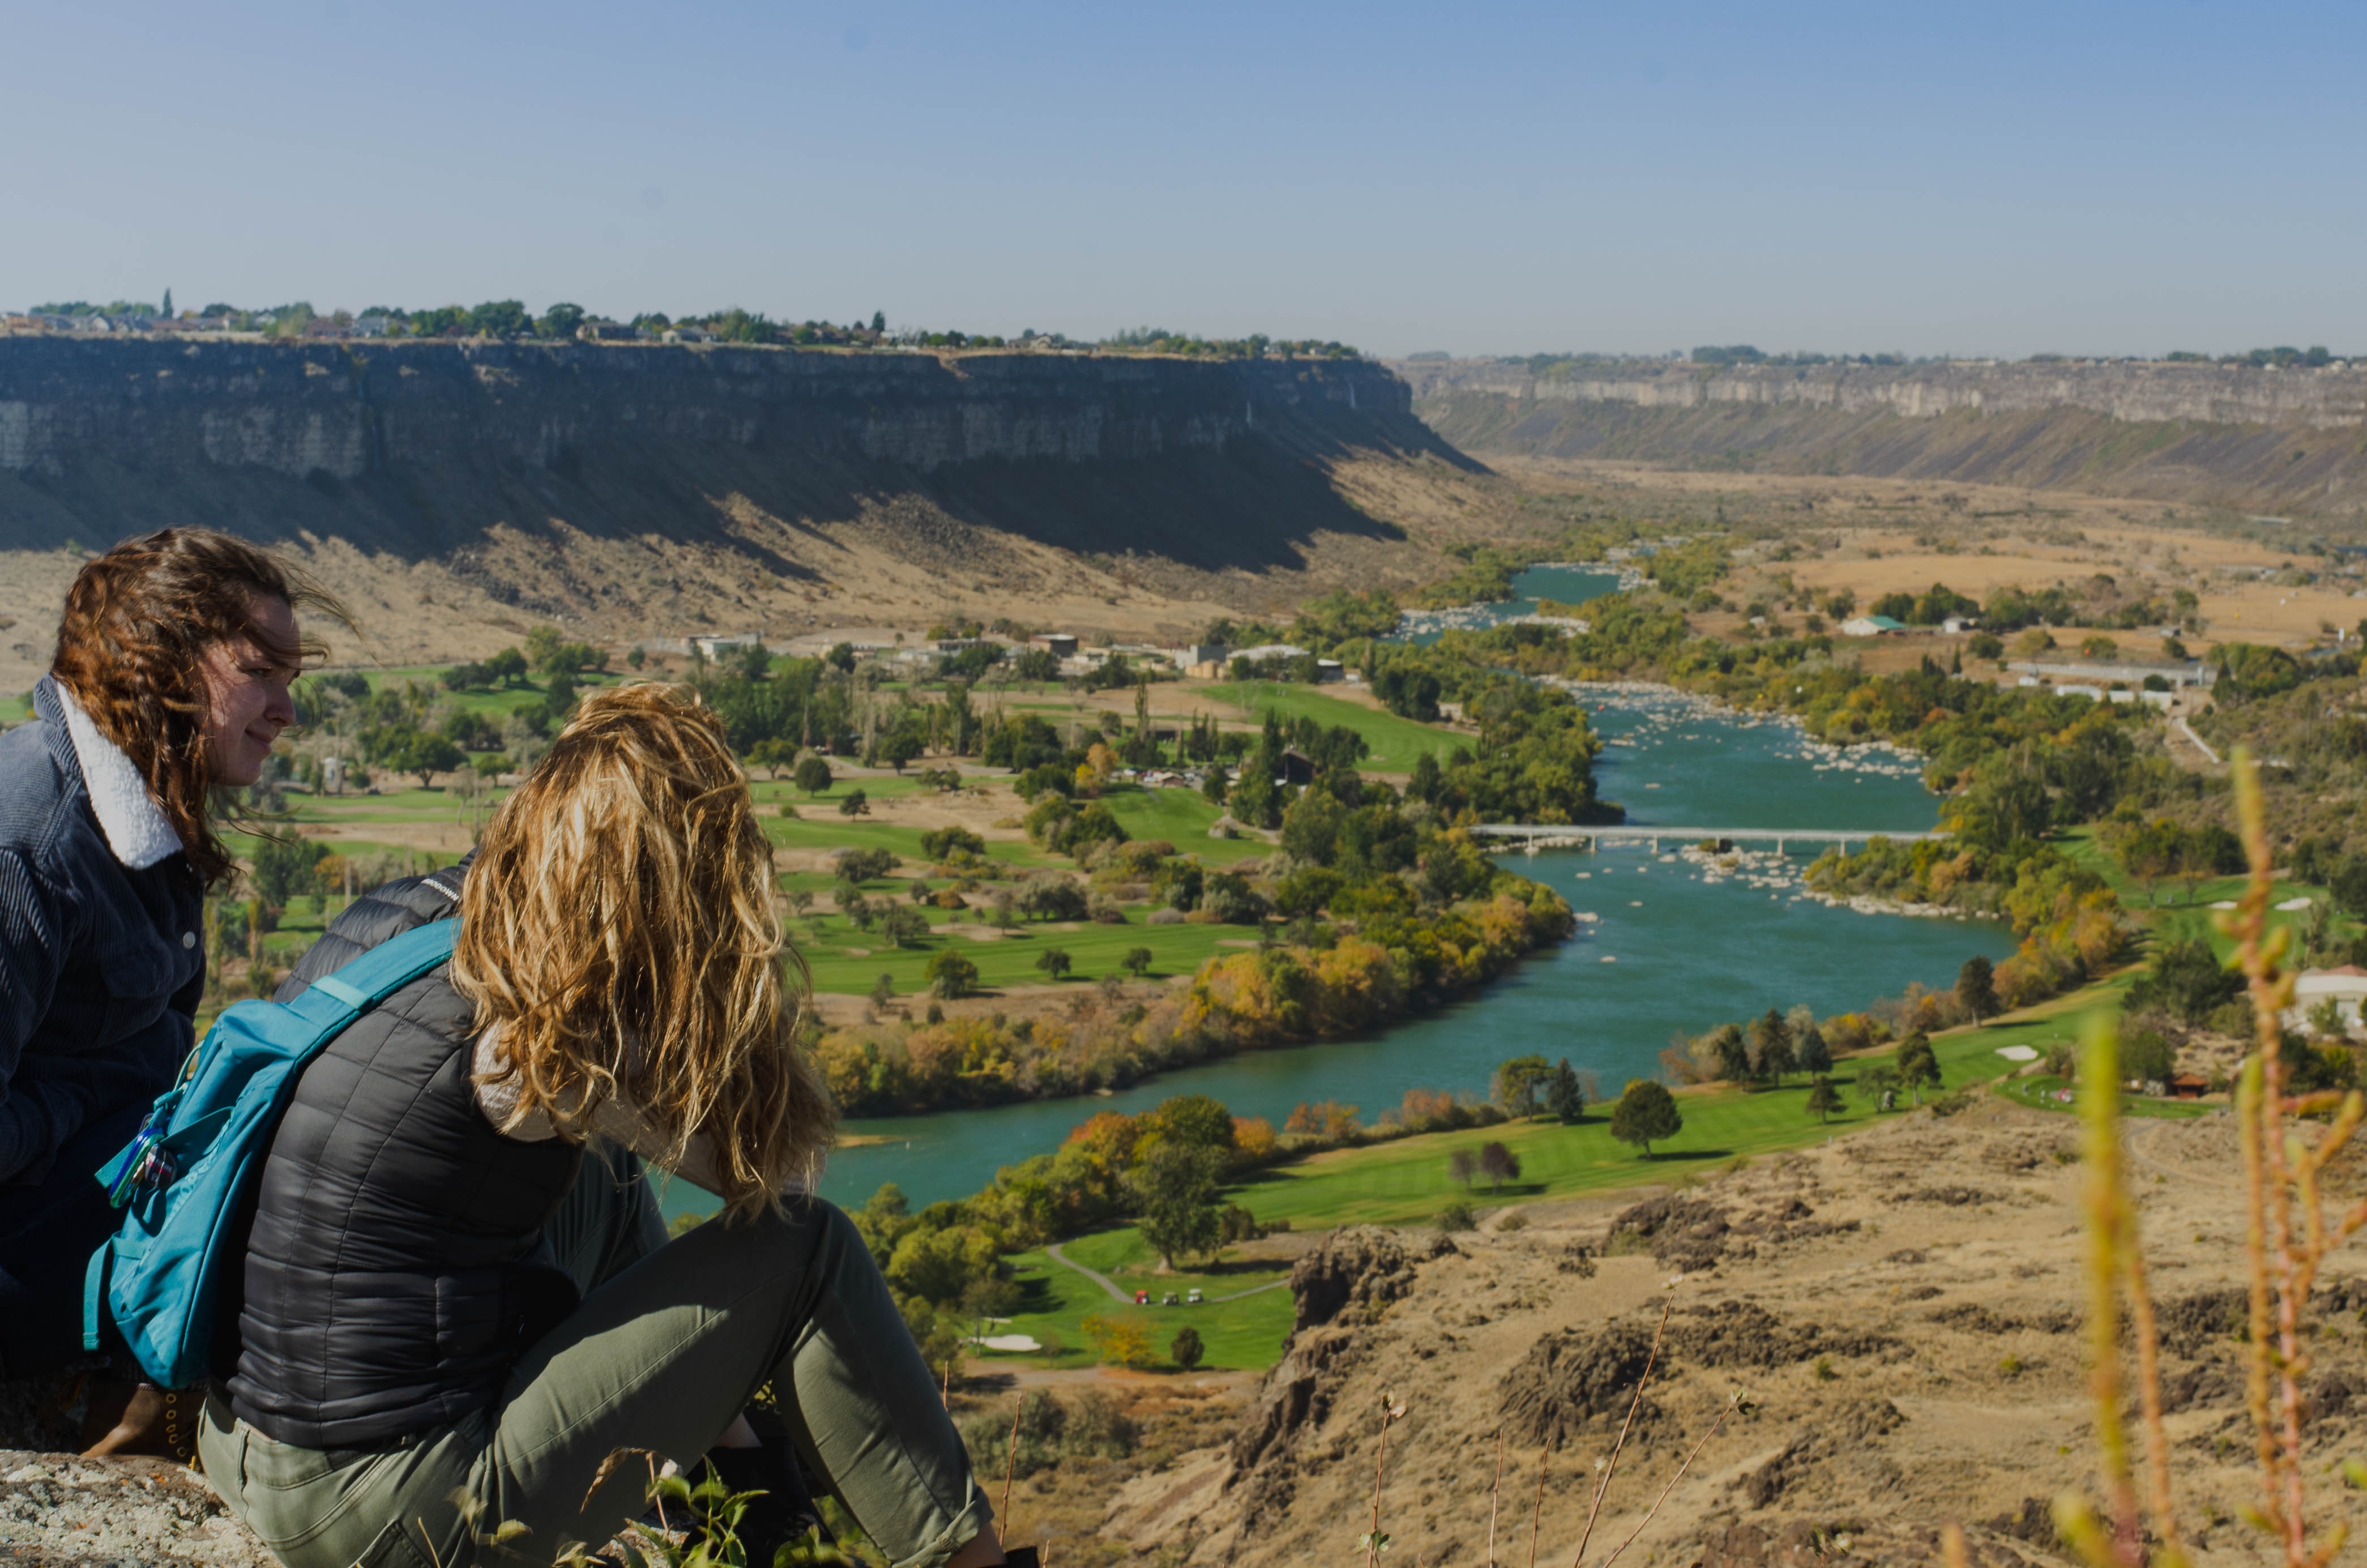
natural landscape, wilderness, nature reserve, water resources, tourism, badlands, geology, river, cliff, rock, landscape, adaptation, terrain, hill, travel, national park, plant community, wadi, canyon, vacation, mountain, escarpment, formation, state park, coast, reservoir, adventure, lake